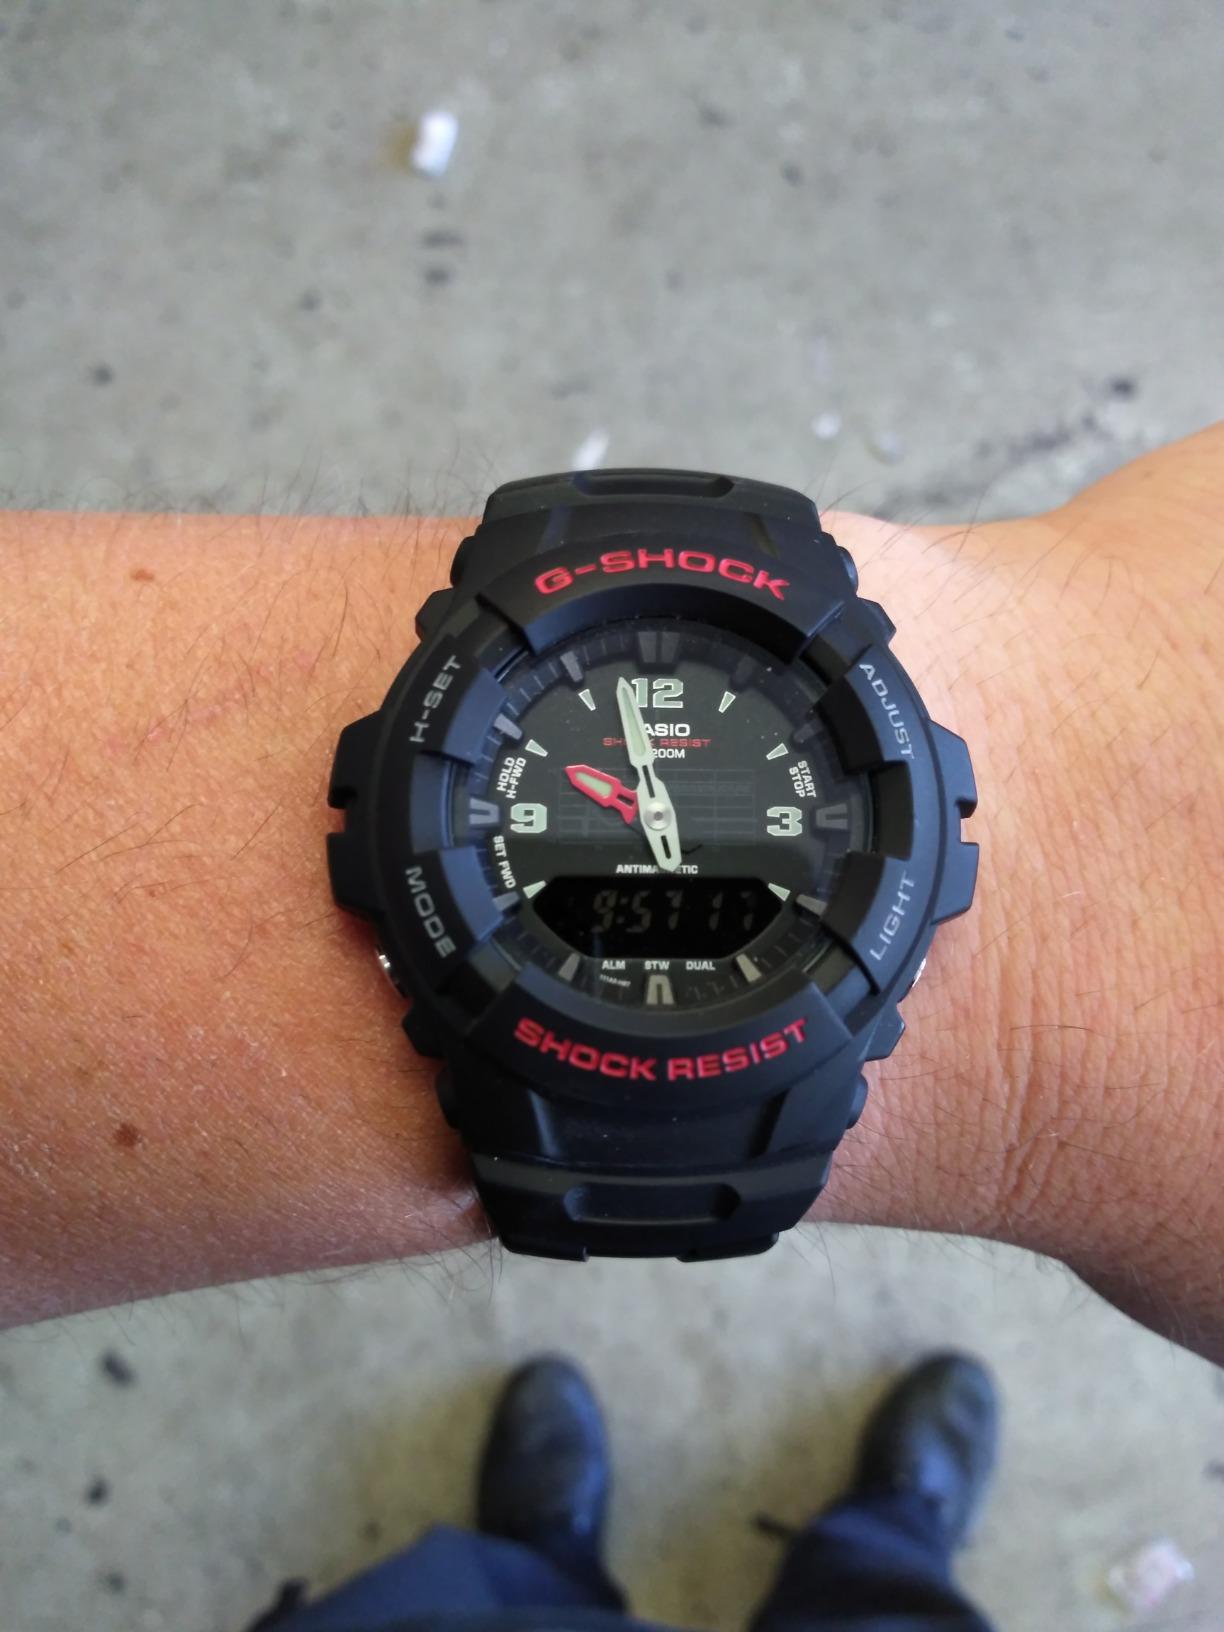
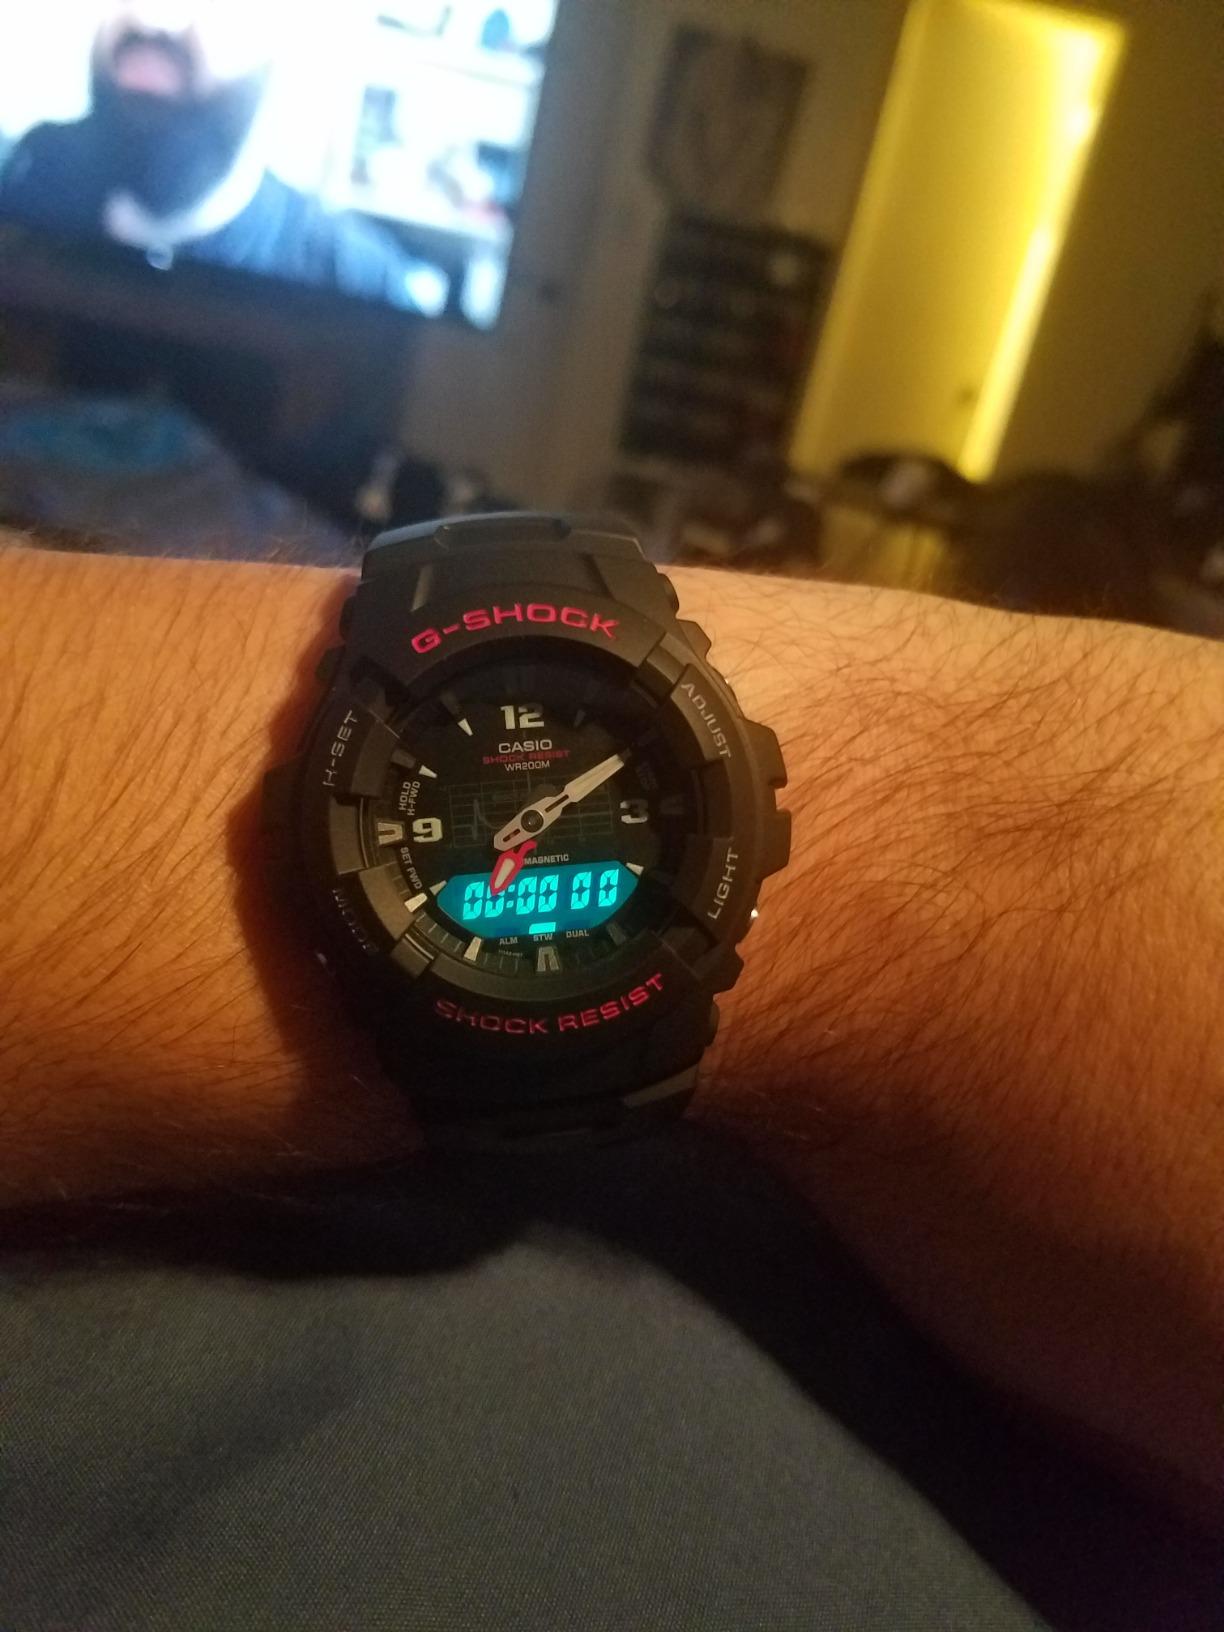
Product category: accessories_watch
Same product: yes